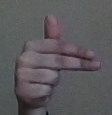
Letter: ghain